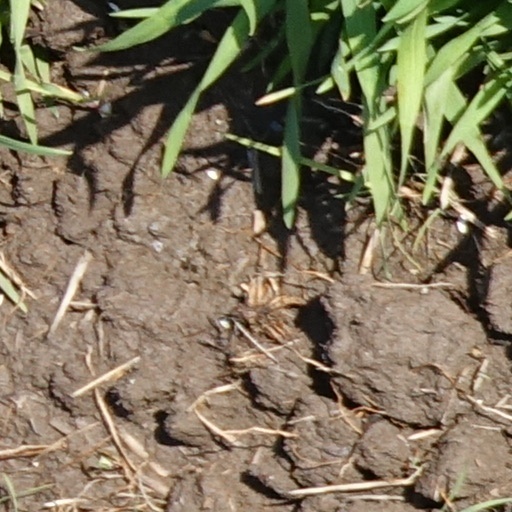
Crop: wheat